Suzuki Cervo

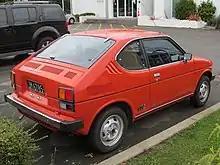
1980 Suzuki CX-G (New Zealand)

Worse was that the new 550 cc engine was strangled by emissions requirements. Whereas the most powerful 360 cc version had offered at 6000 rpm, the new "T5A" only provided at 5000 rpm and had an additional 55–80 kg to drag around. To keep acceleration acceptable, gearing was rather low, keeping claimed top speed to . This was ten more than the Fronte 7-S sedan version could achieve, thanks to lower wind resistance, but "Car Graphic" was only able to reach when testing the car in 1977, with the 0–400 m sprint taking 23 seconds. The engine ran out of breath past 7000 rpm. Suzuki was aware that the Cervo, unlike its predecessor, was no longer a mini GT car. The advertising also reflected this, generally targeting the female demographic (except for the sporty CX-G version).